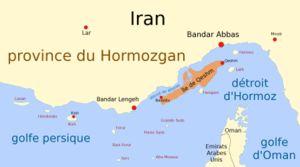
L'île de Qechm est située au large de la côte sud de l'Iran, dont elle est séparée par le détroit de Clarence, à l'est du golfe Persique, dans le détroit d'Ormuz. Avec ses 100 kilomètres de long, elle est la plus grande île iranienne et du golfe Persique. Elle possède la plus grande grotte de sel au monde.